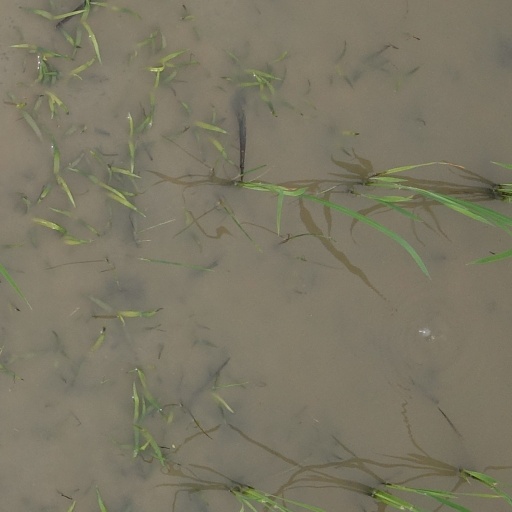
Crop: rice